Sports Afield

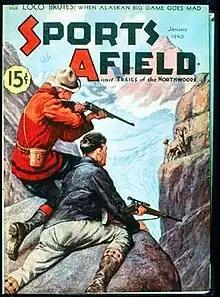
A classic "Sports Afield" cover.

"Sports Afield" was an early advocate of conservation. Its credo was: “We believe in sane conservation, we oppose pollution, and we stand for the enforcement of our game laws.” In the 1930s, Gordon MacQuarrie and Archibald Rutledge joined as writers, and the circulation rose to 250,000. In 1945, Ted Kesting, an associate editor of "Country Gentleman" magazine, was hired as editorial director and brought from Philadelphia to Minneapolis. His assignment was to expand and modernize "Sports Afield". Only 26 years of age, he was the youngest editor of a major national publication in the United States.